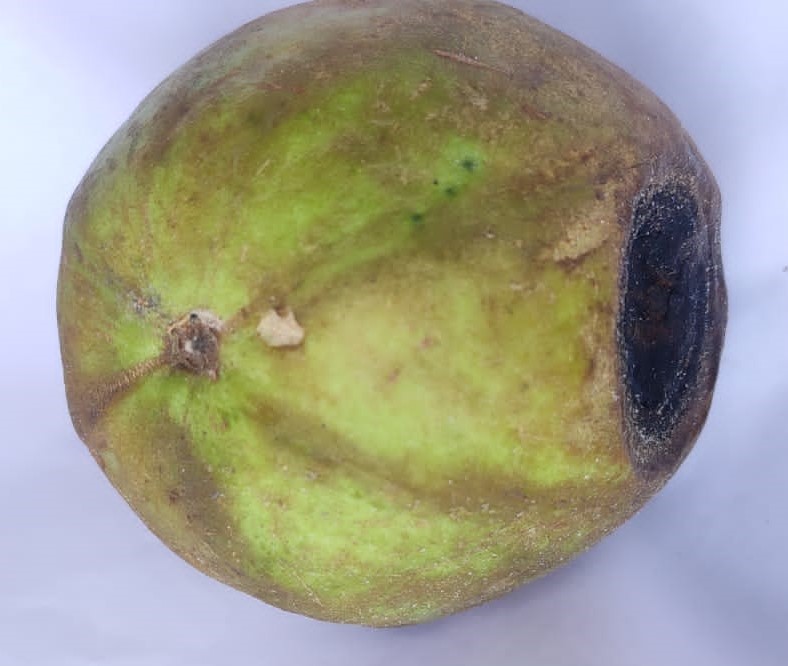
Fruit: guava
Condition: rotten